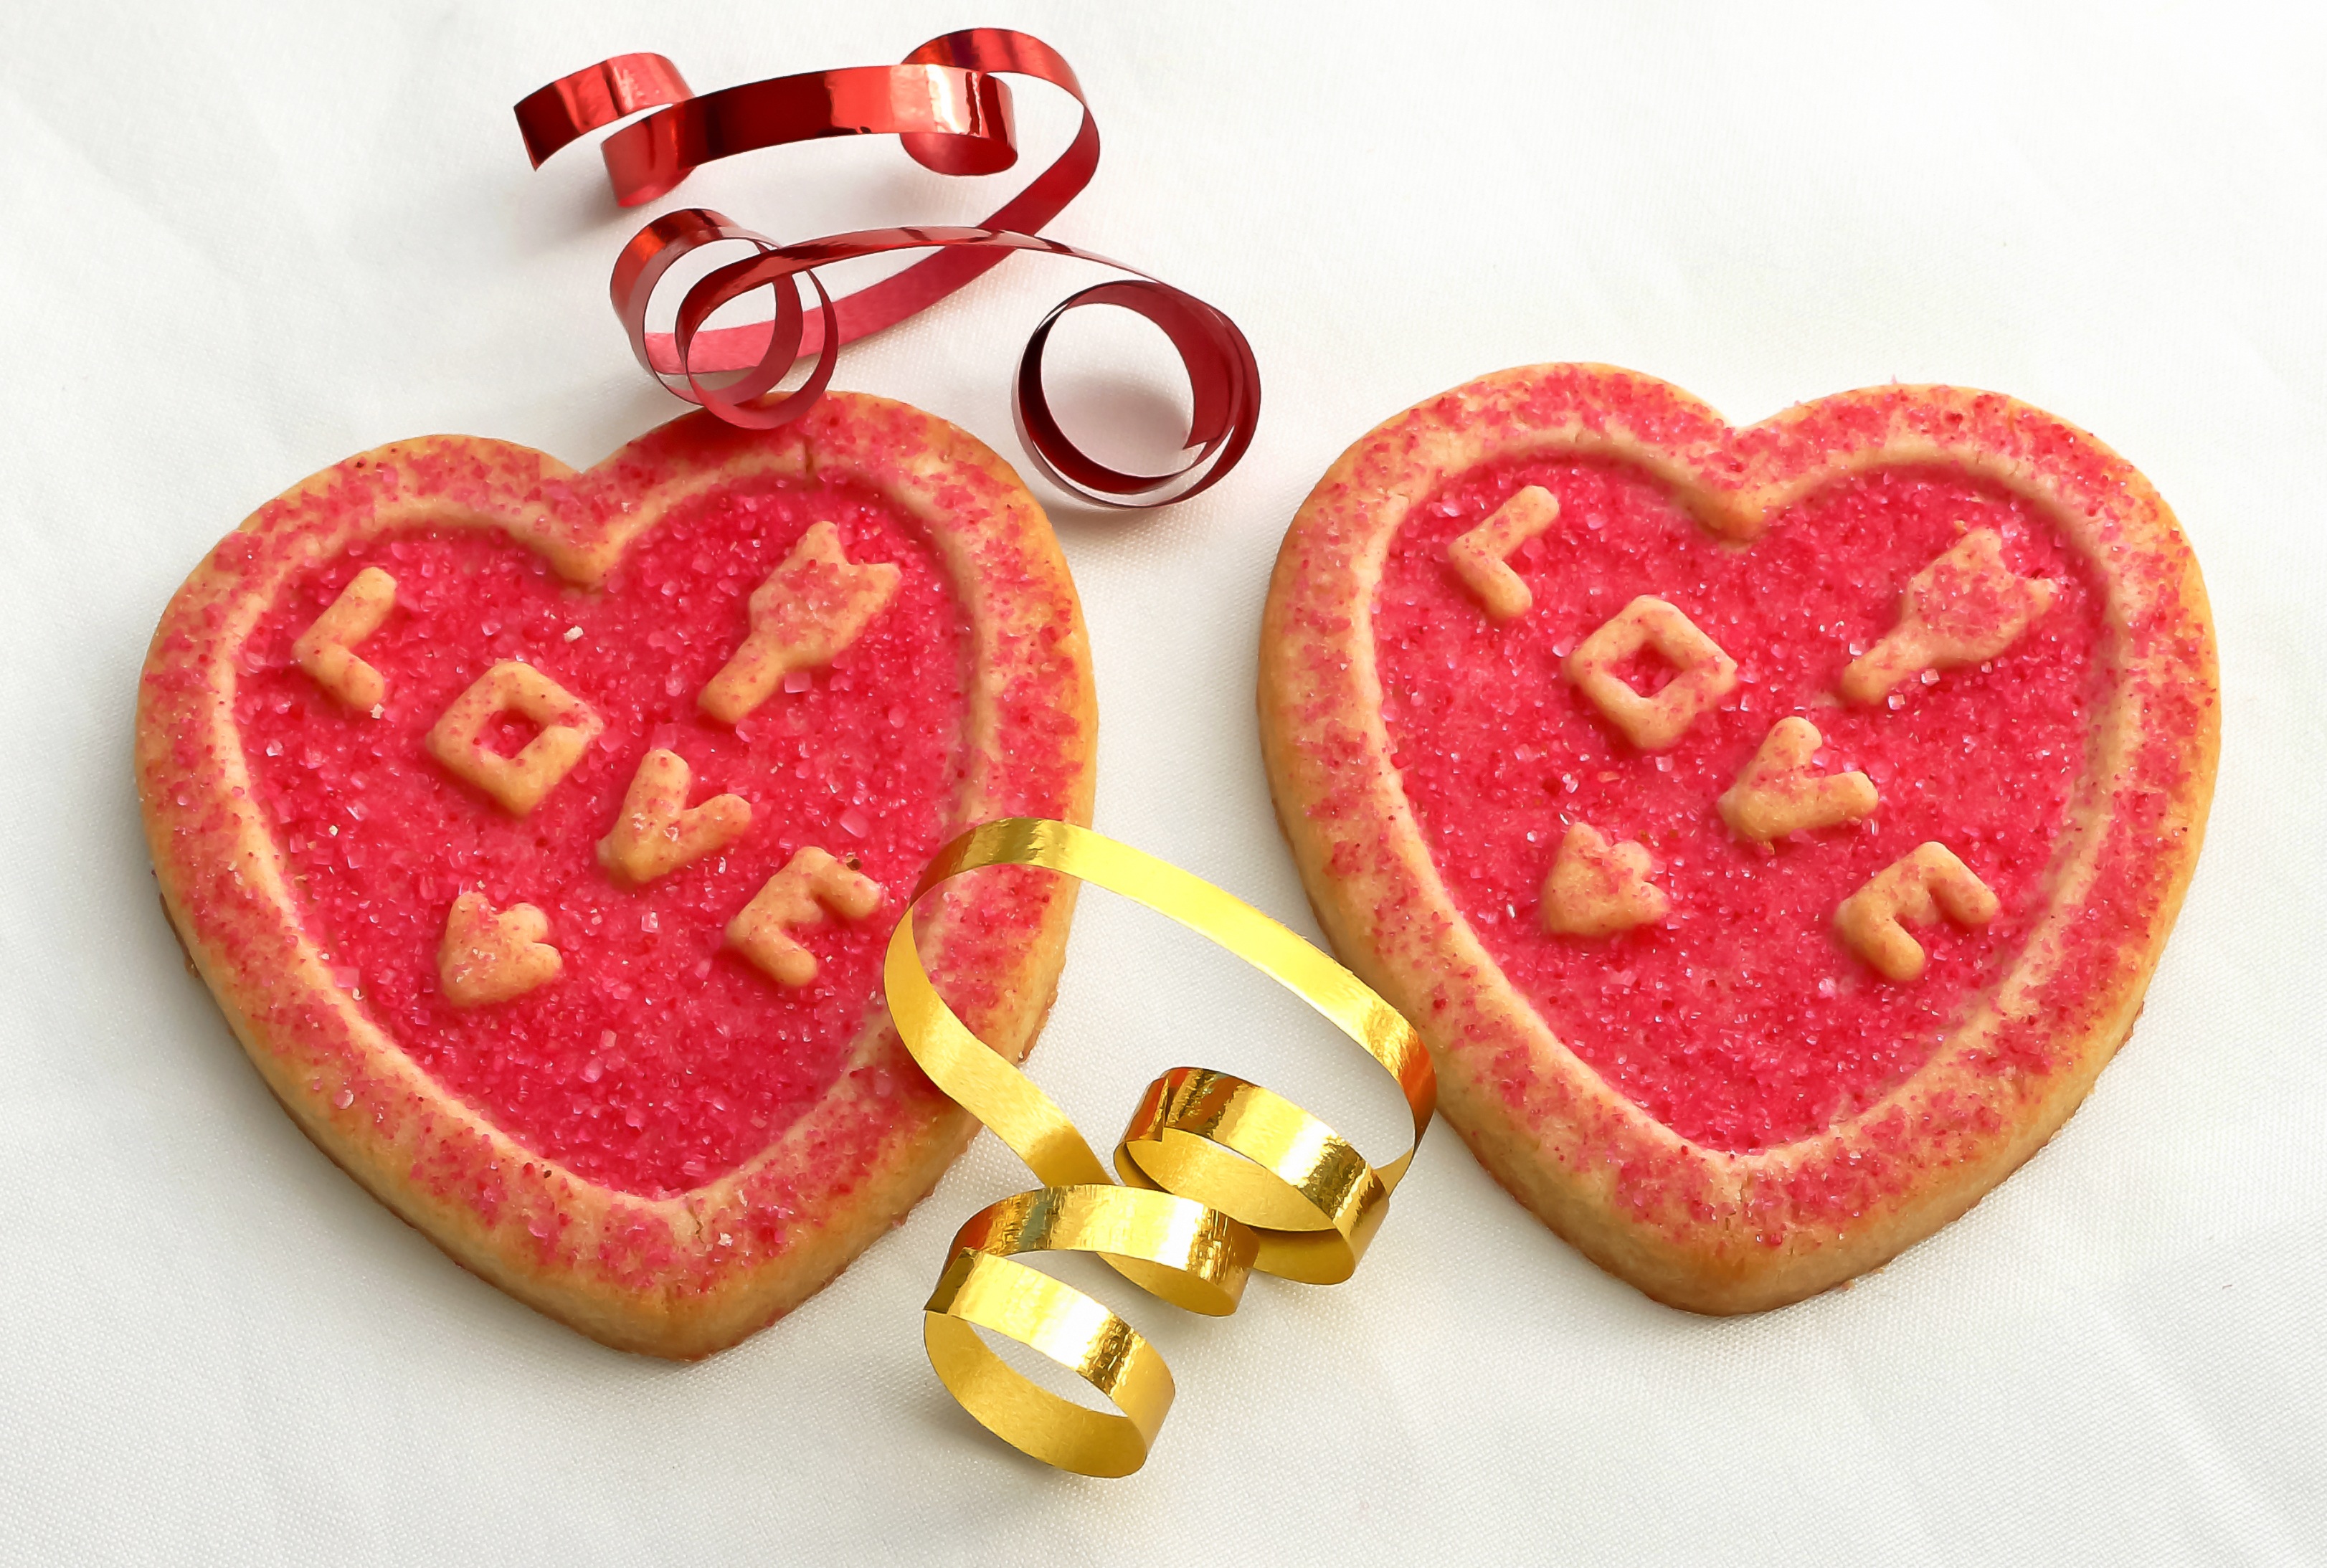
plant, fruit, sweet, heart, food, red, produce, vegetable, pink, cookie, lip, strawberry, sugar, candy, organ, valentine, strawberries, valentine's day, forms, flowering plant, land plant